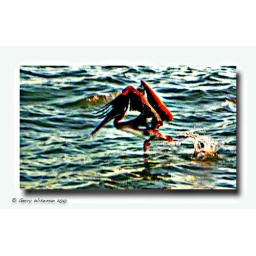
A pelican popping out of the water after diving in after a fish in Key West, FL.